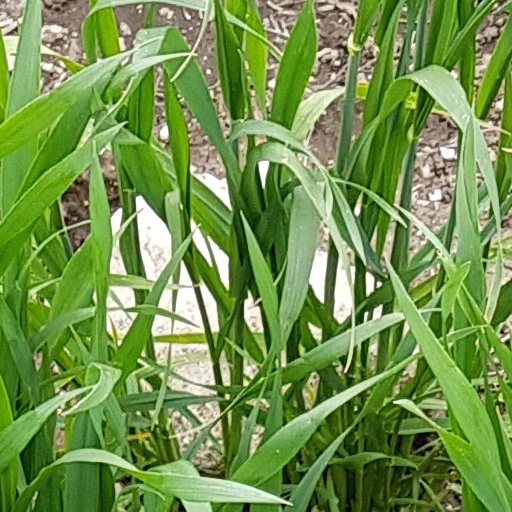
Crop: wheat